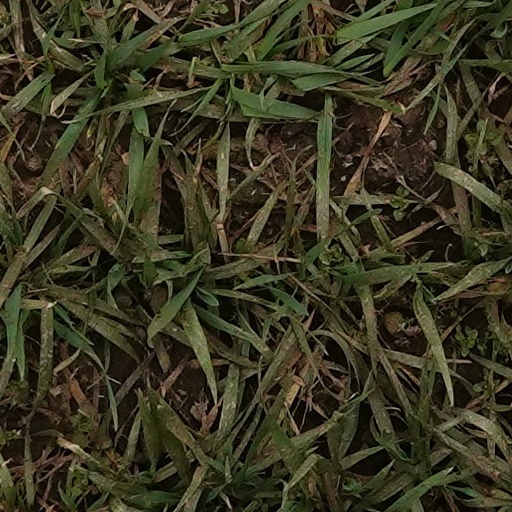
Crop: wheat